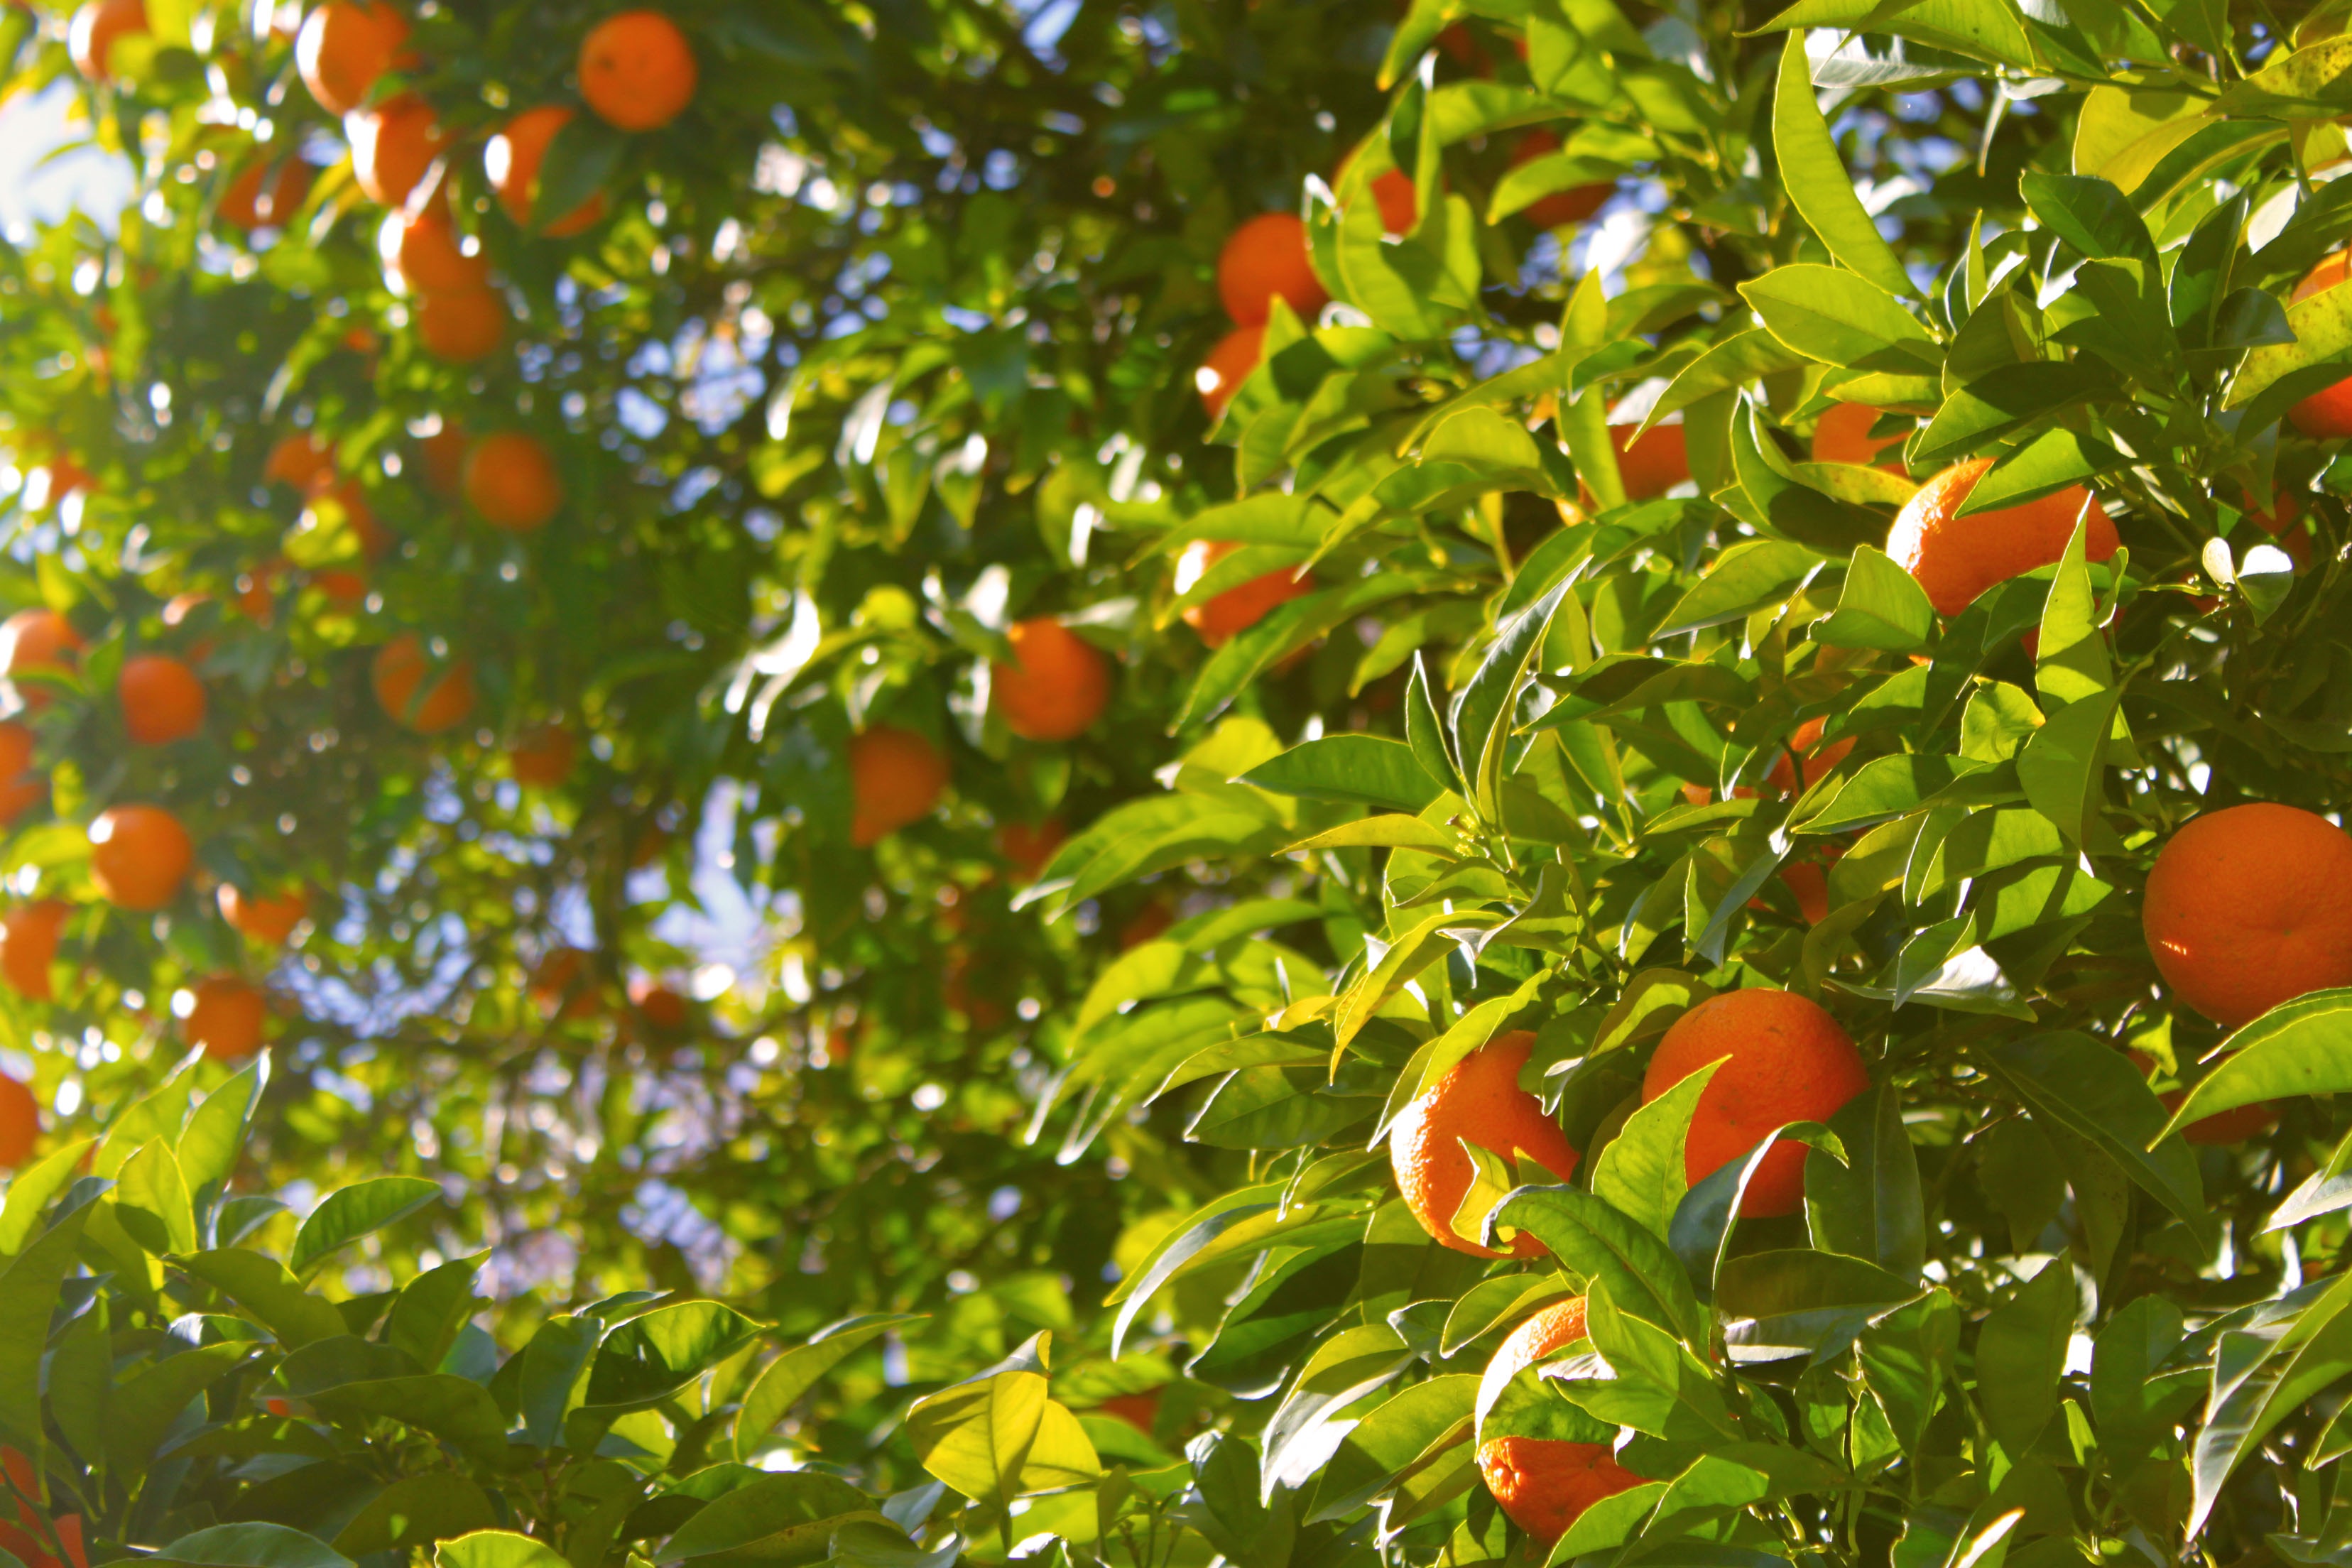
tree, branch, plant, farm, fruit, sunlight, leaf, flower, orange tree, food, green, farming, produce, evergreen, autumn, agriculture, leaves, shrub, fruits, plantation, oranges, citrus, flowering plant, bitter orange, land plant